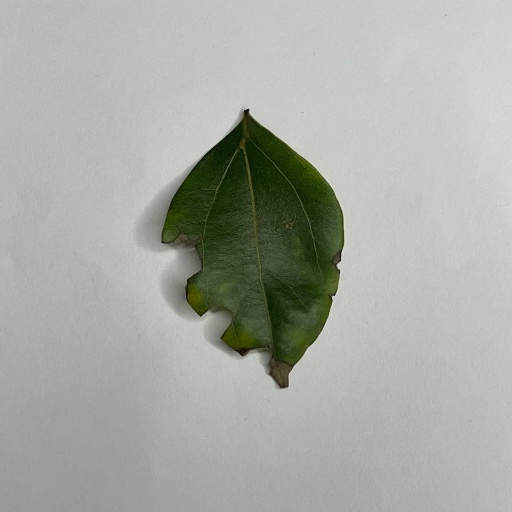
Species: Camphor
Leaf condition: Shot Hole